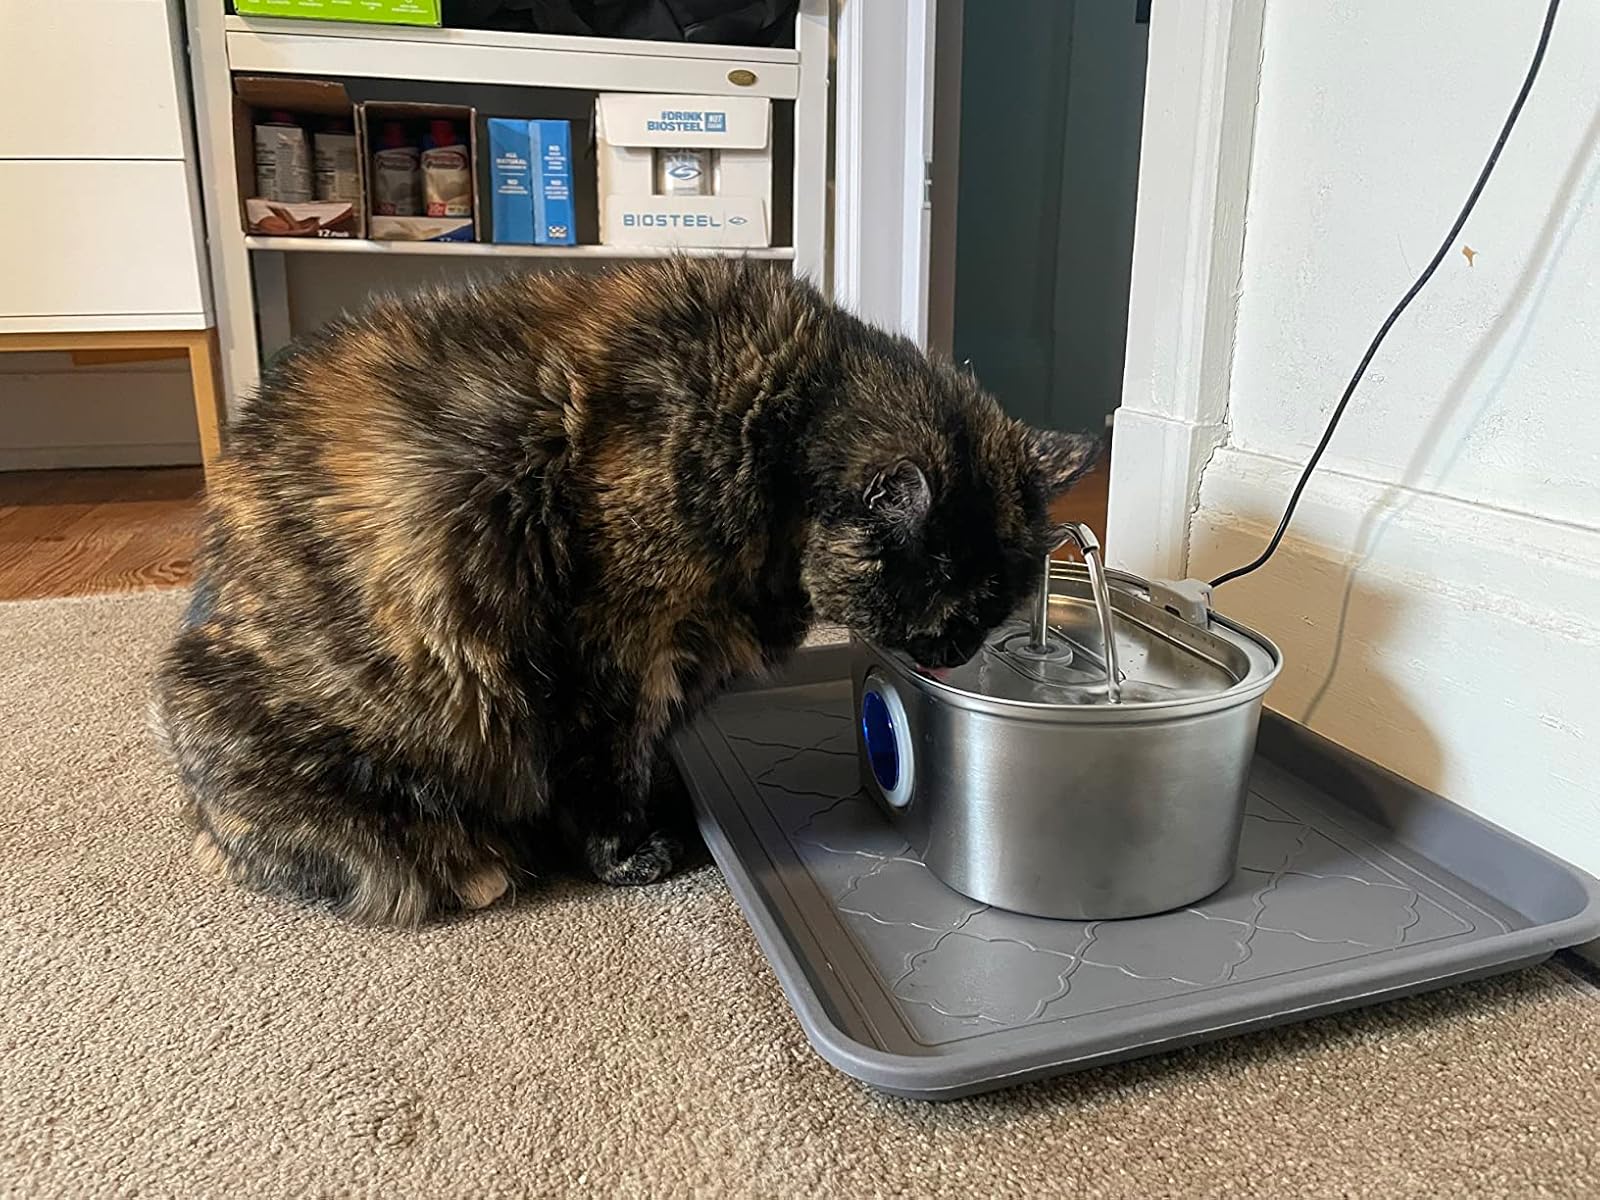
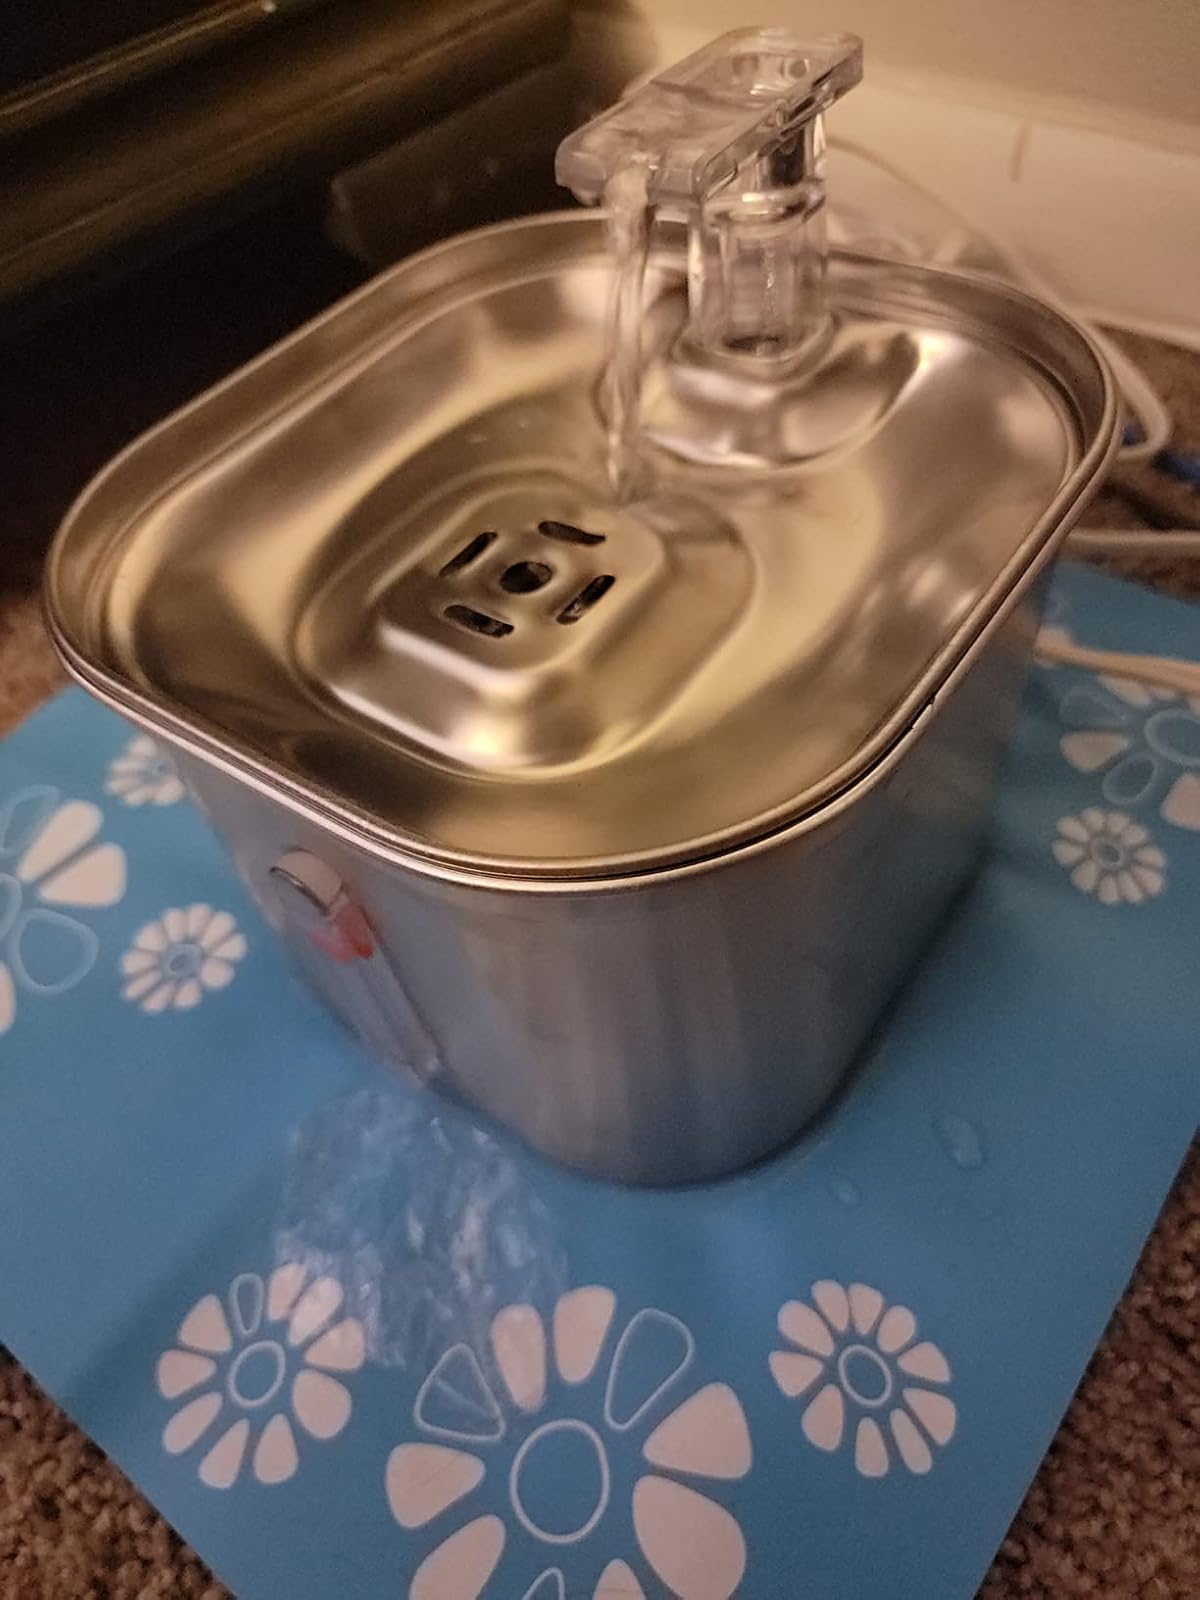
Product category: items_bowl
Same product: no